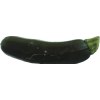
Label: dark_zucchini